Elina Avanesyan

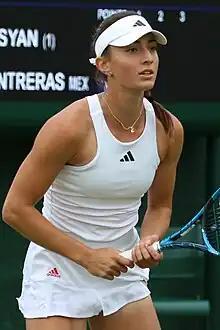
Avanesyan at the 2023 Wimbledon Championships

Elina Araratovna Avanesyan (born 17 September 2002) is a Russian-born Armenian tennis player. She has career-high WTA rankings of No. 36 in singles, achieved on 17 March 2025, and 163 in doubles, achieved in August 2024. Avanesyan has won five singles and nine doubles titles at tournaments of the ITF Circuit.